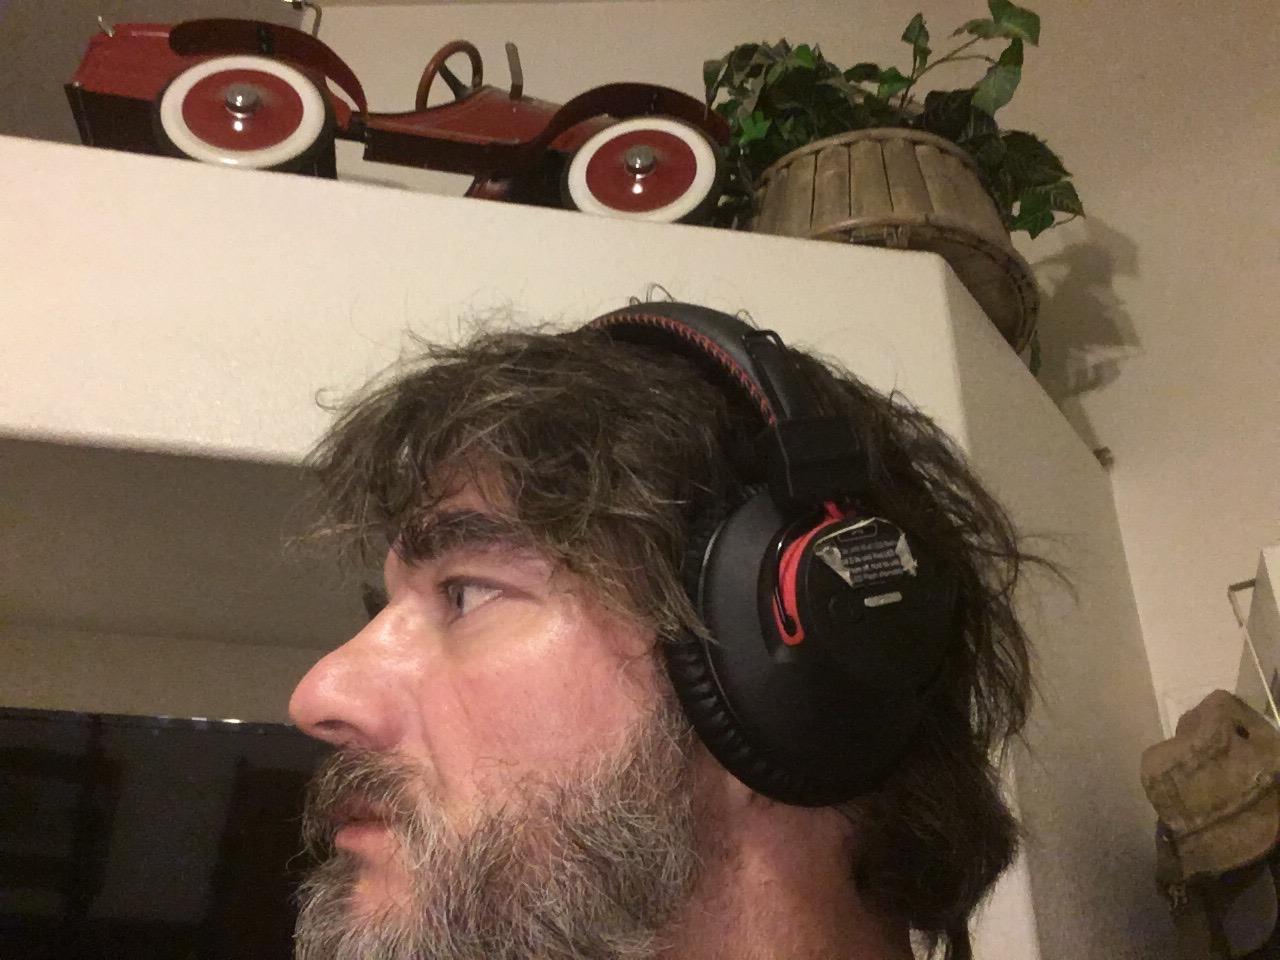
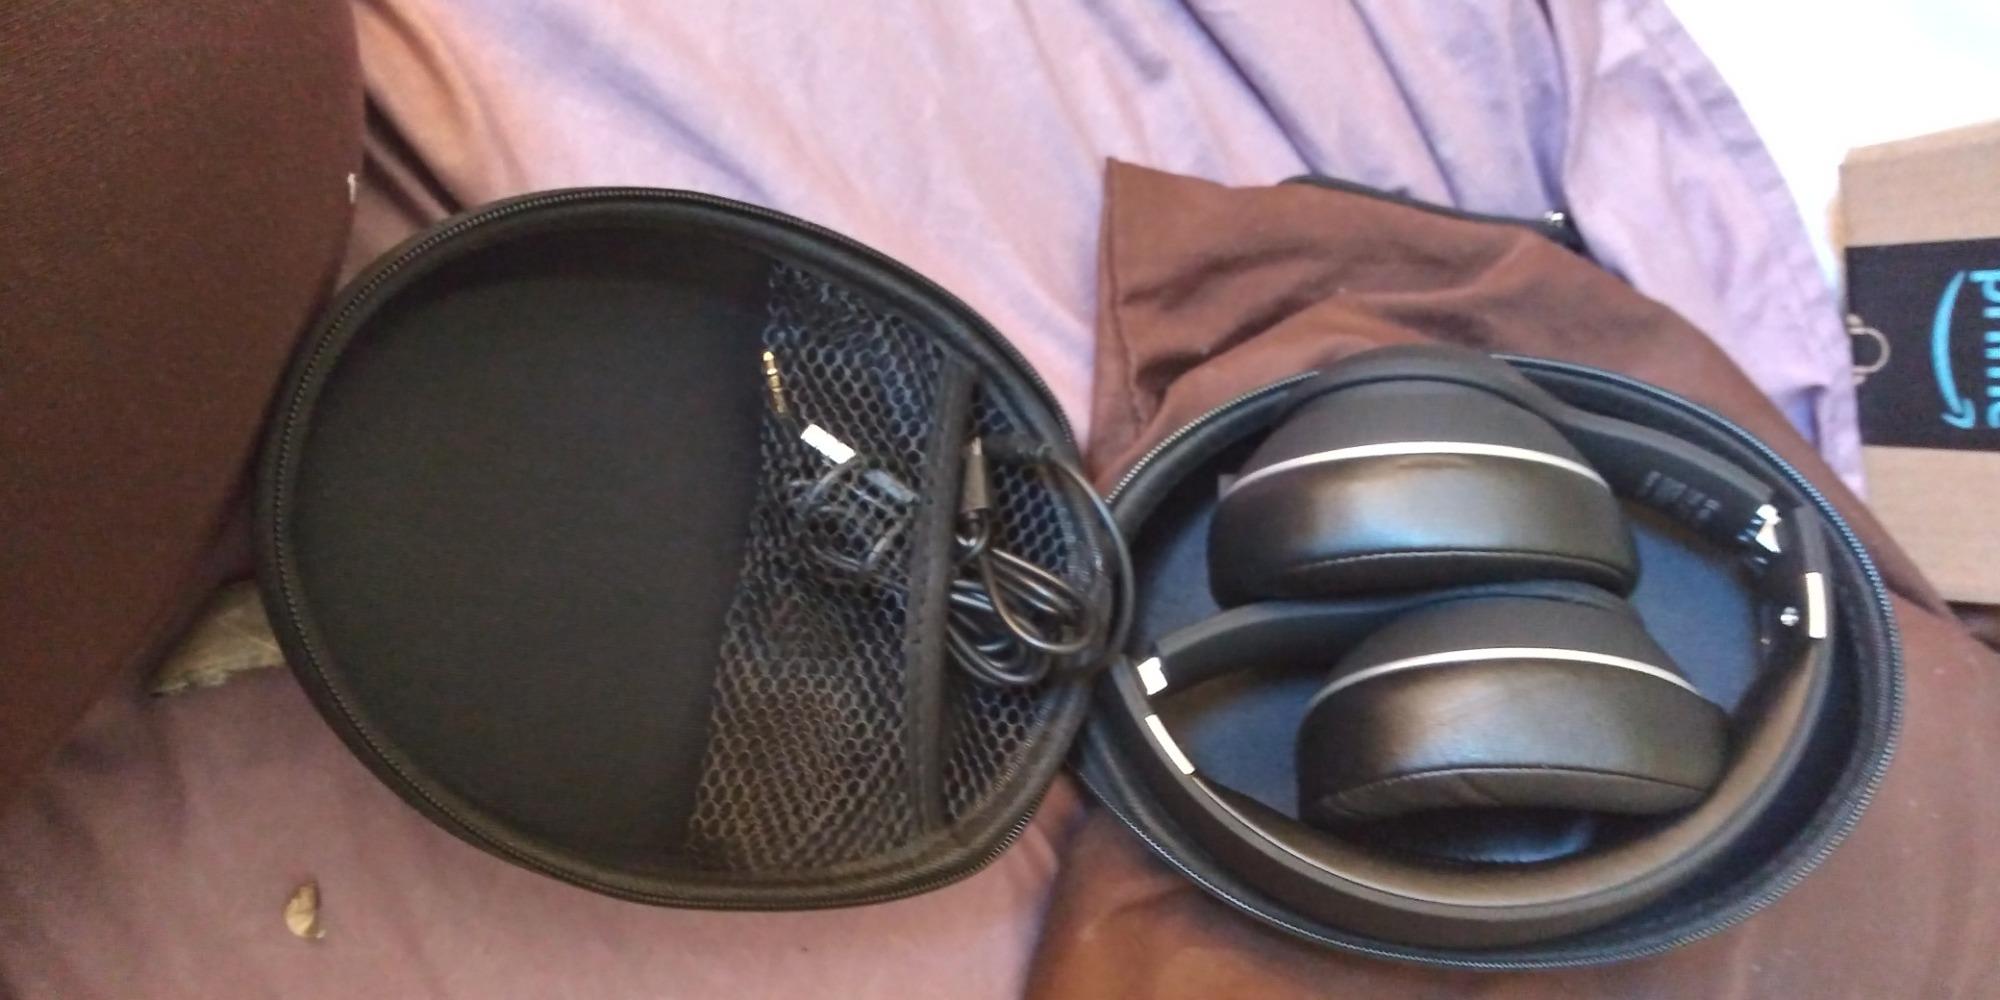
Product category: headphones
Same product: no